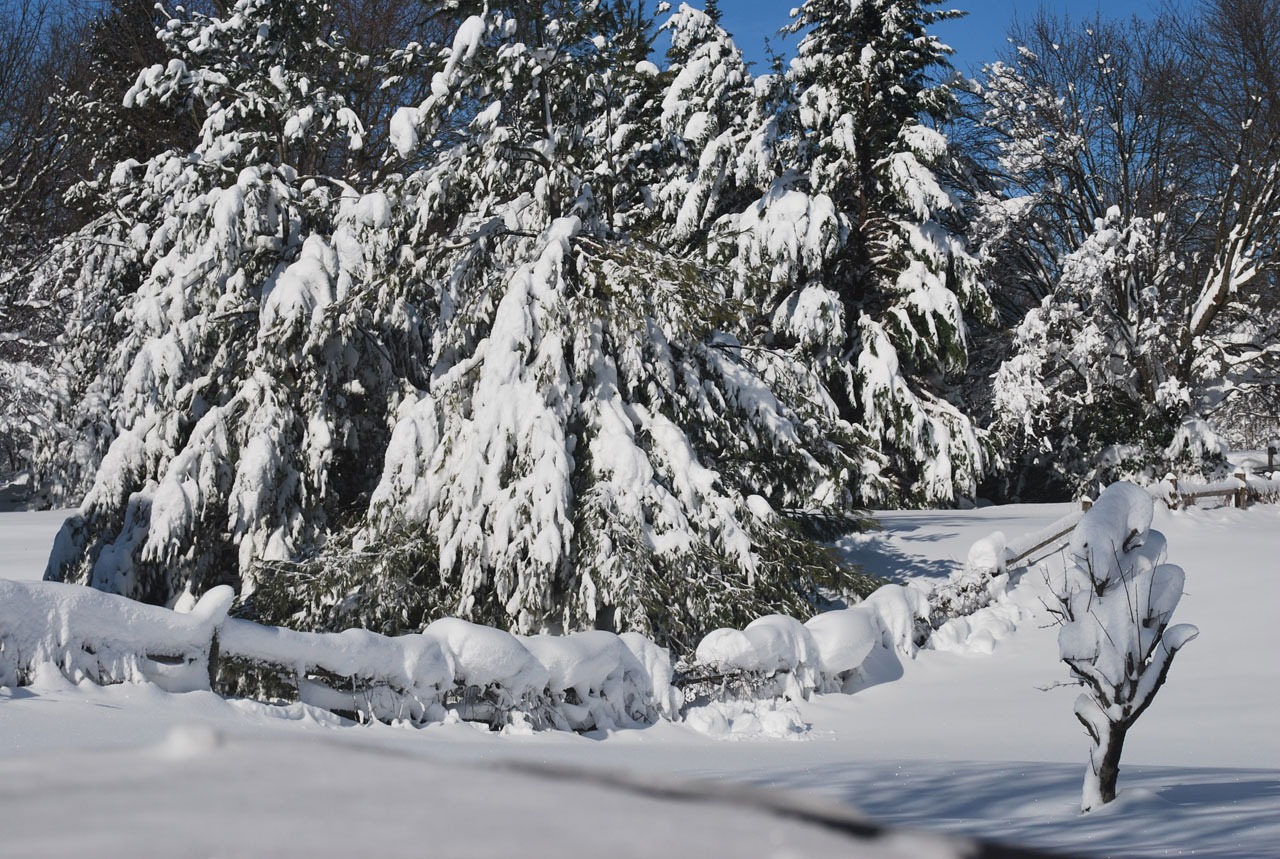
tree, mountain, snow, winter, mountain range, ice, weather, snowshoe, fir, season, trees, spruce, footwear, cover, evergreens, piste, drifting, freezing, drift, woody plant, geological phenomenon